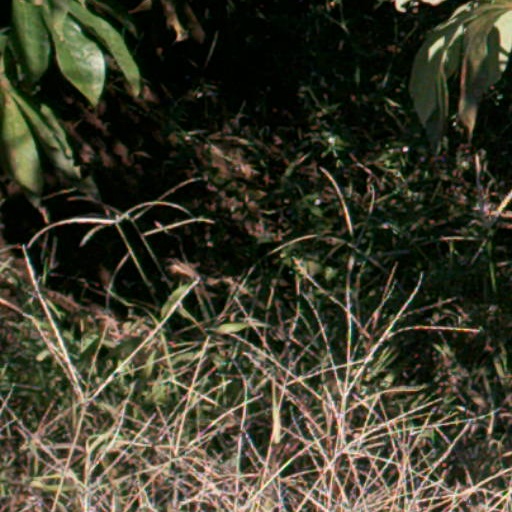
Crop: cassava